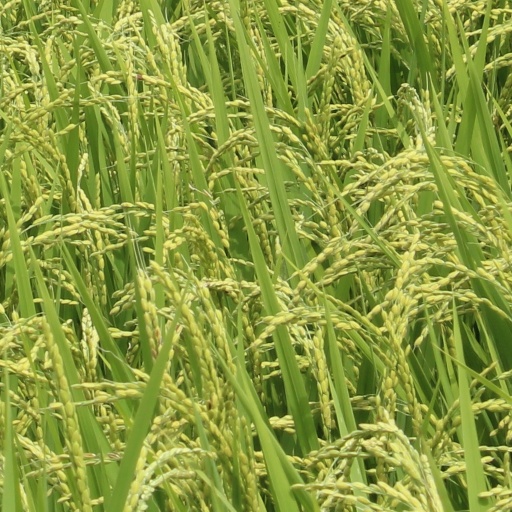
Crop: rice